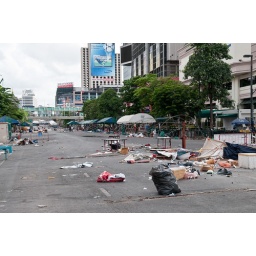
Destruction and chaos is visible everywhere in our neighborhood after the violent end of the red shirt protests